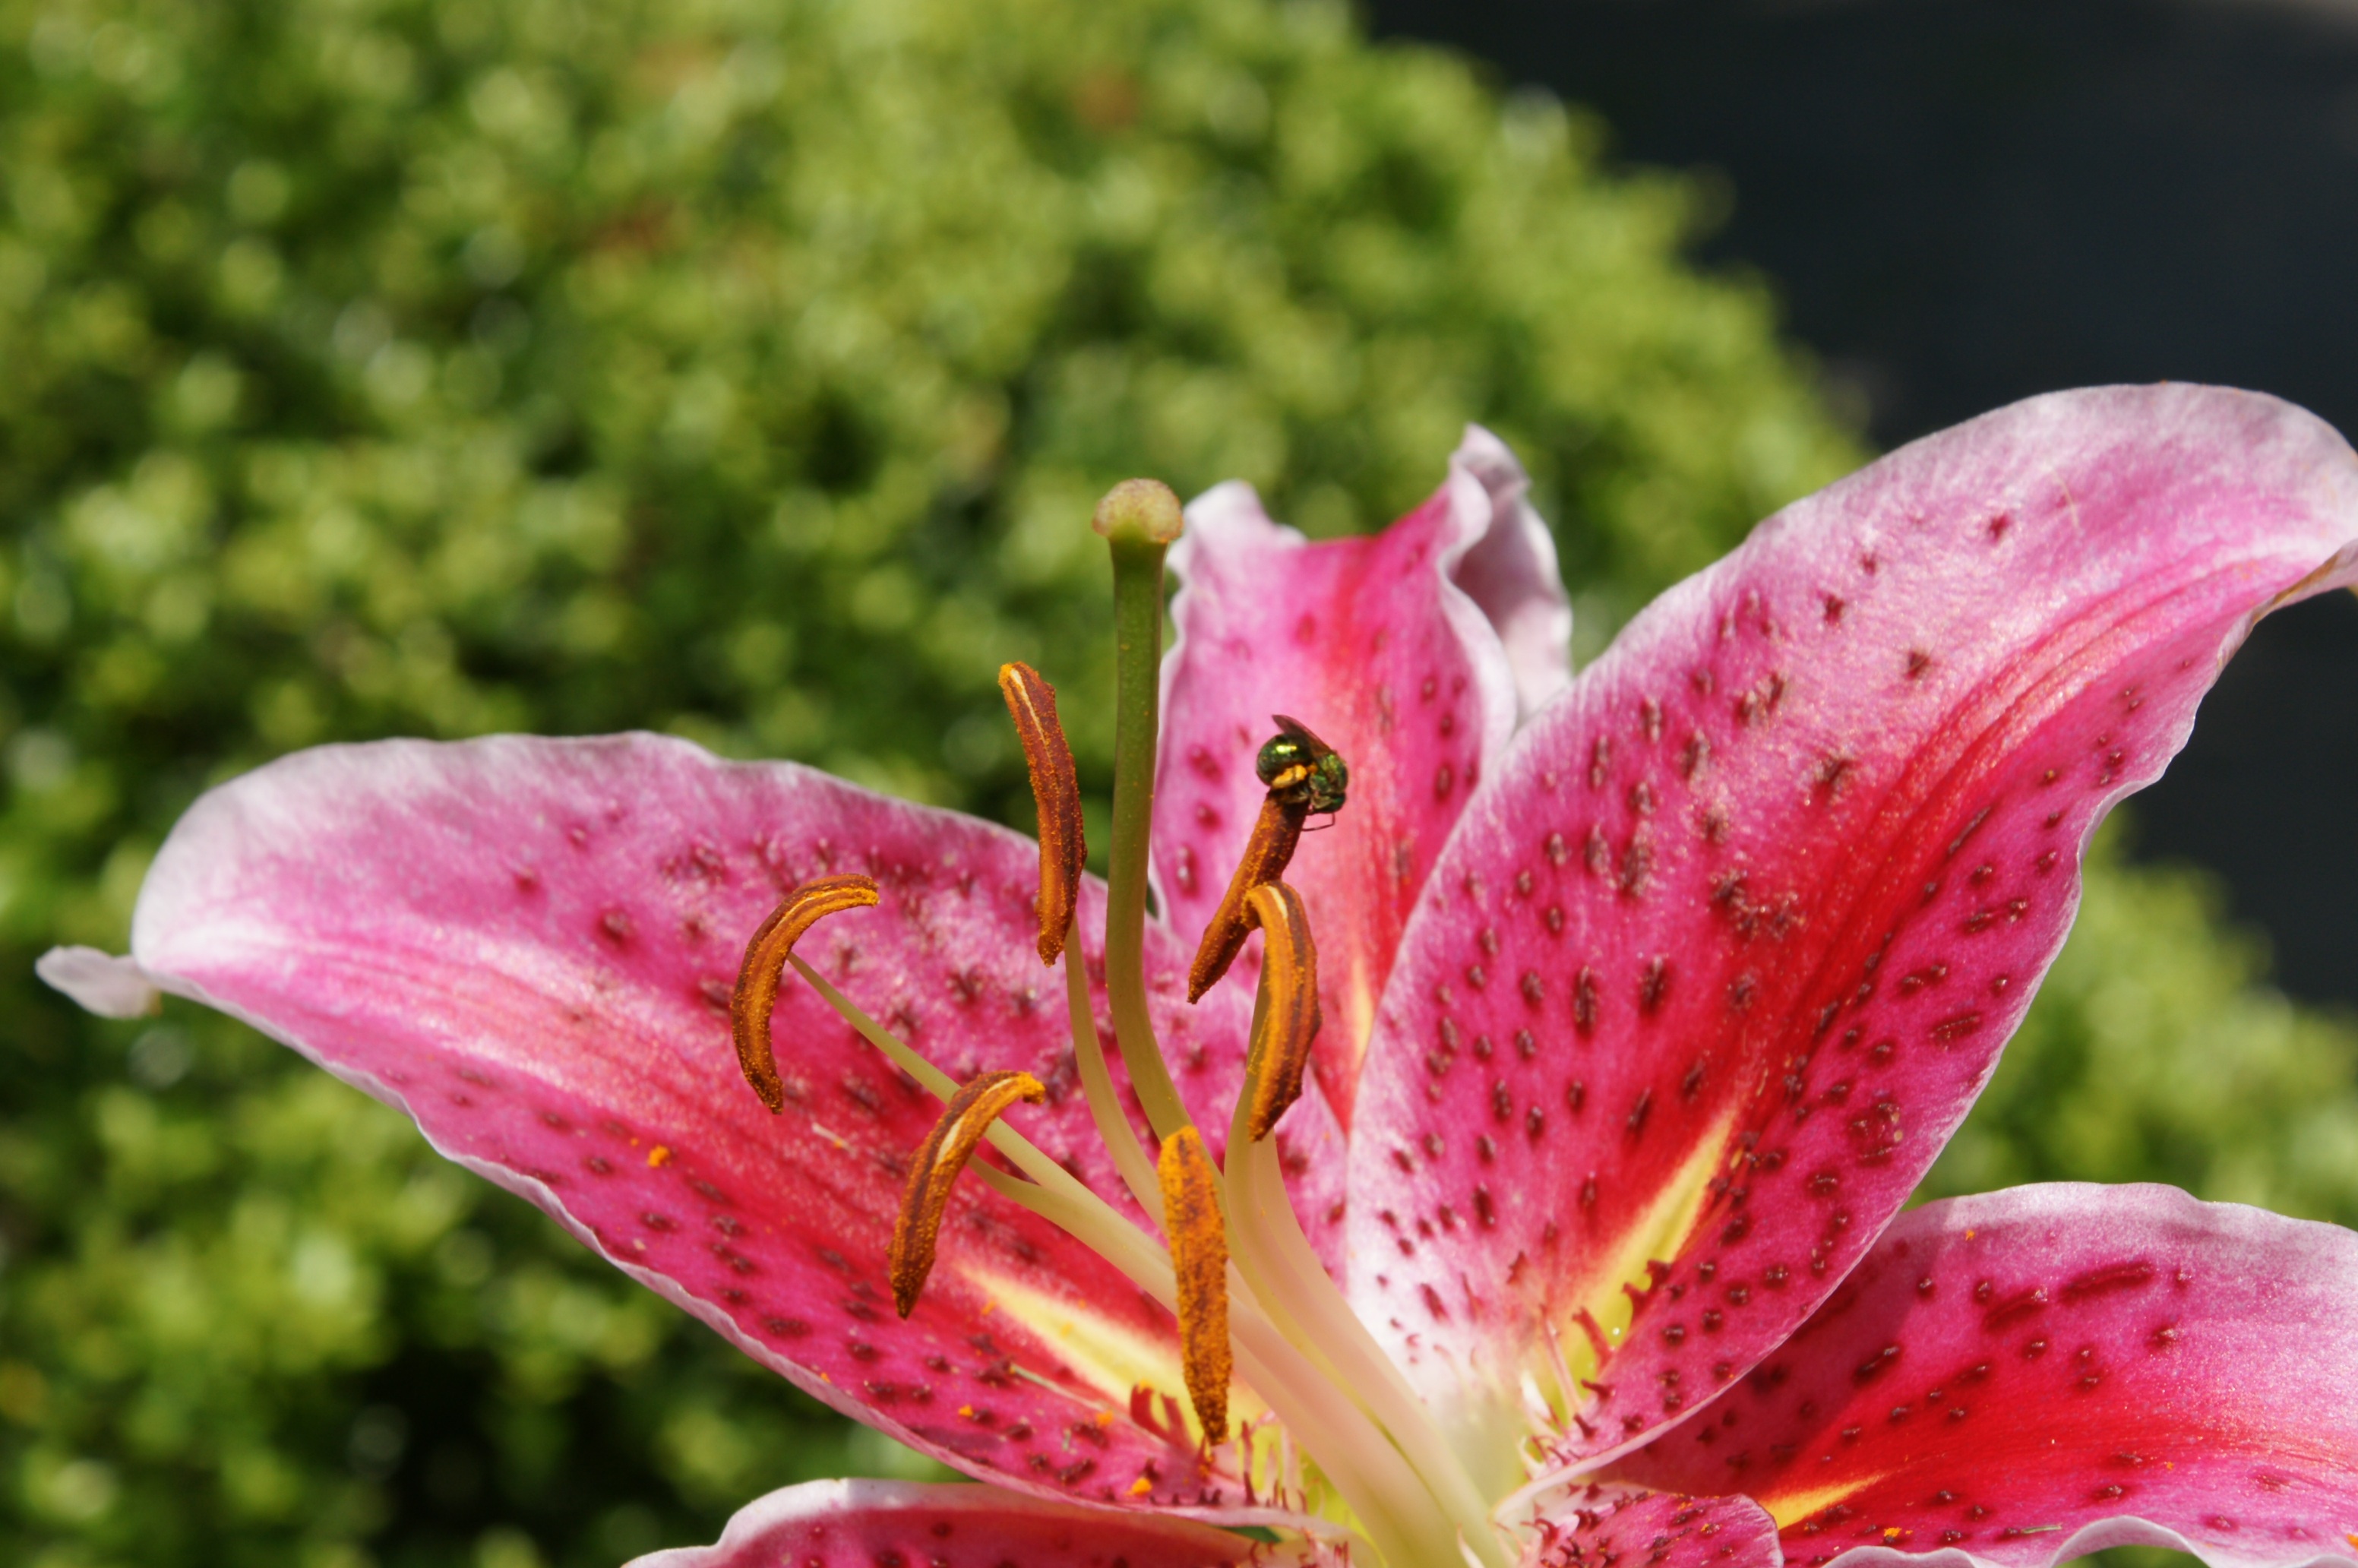
blossom, plant, photography, leaf, flower, petal, bloom, summer, botany, blooming, pink, flora, wildflower, close up, gardening, seasonal, springtime, lily, daylily, macro photography, flowering plant, mother's day, plant stem, land plant